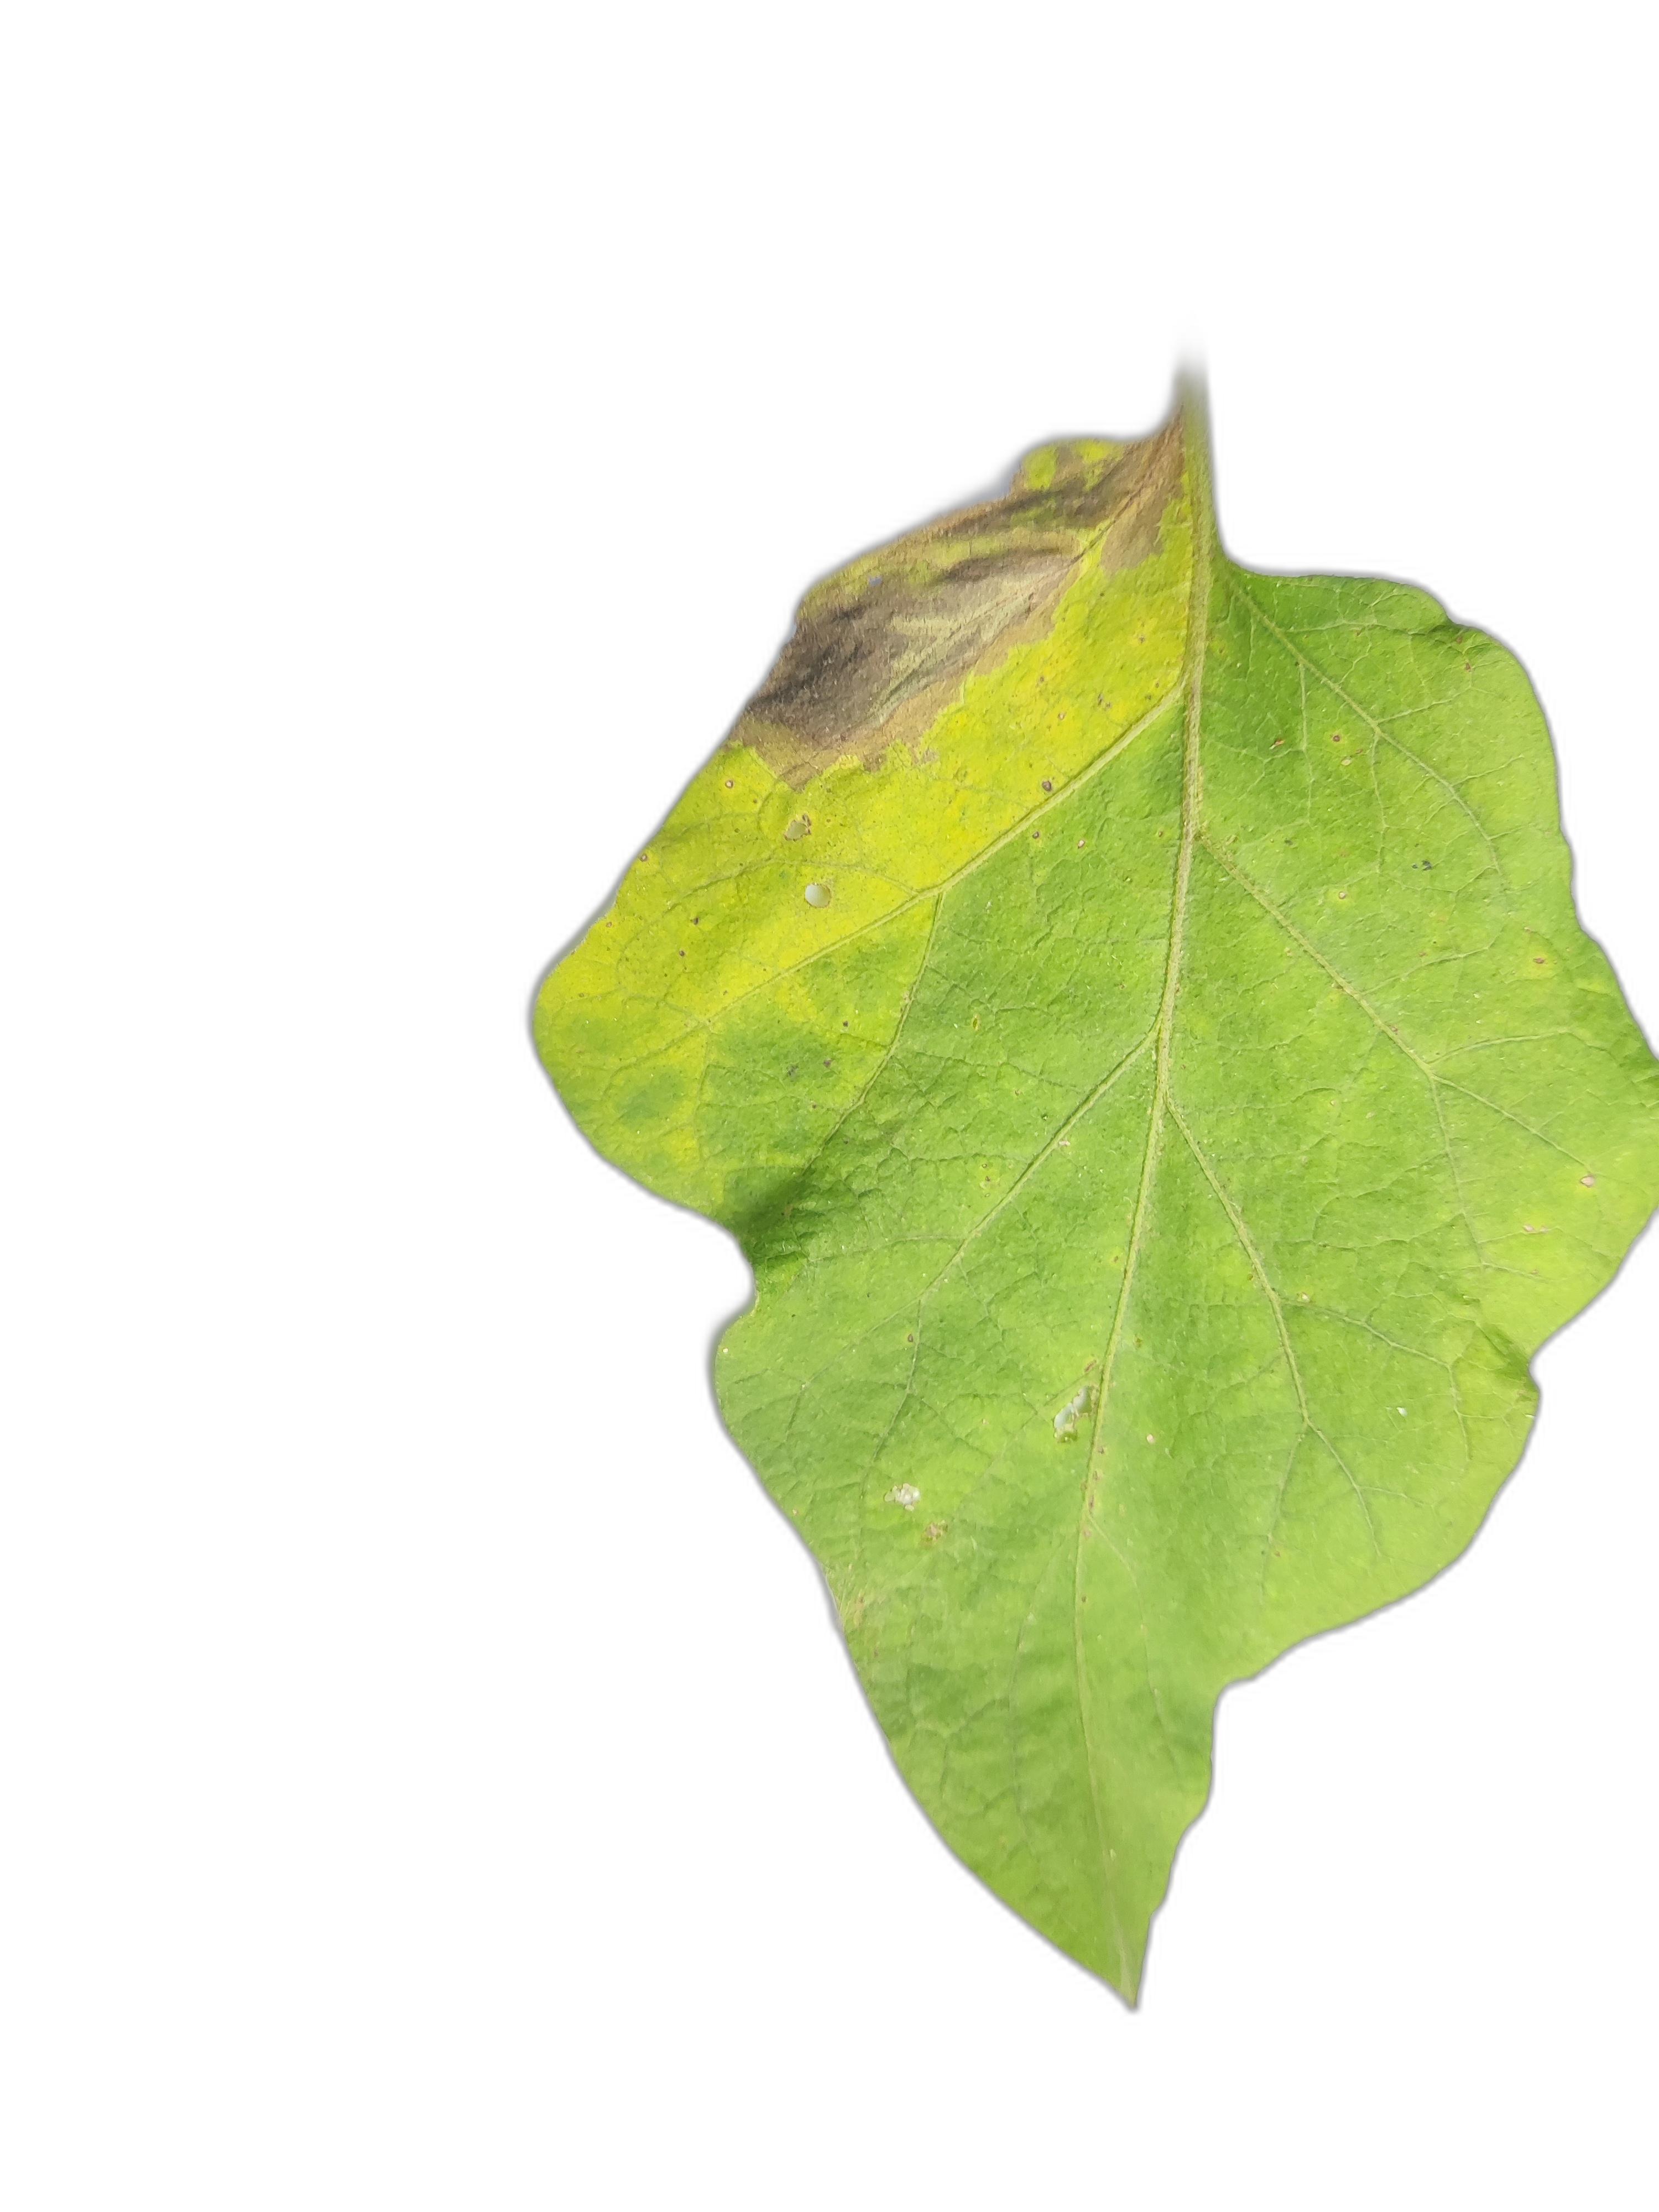
Label: Leaf Spot Disease